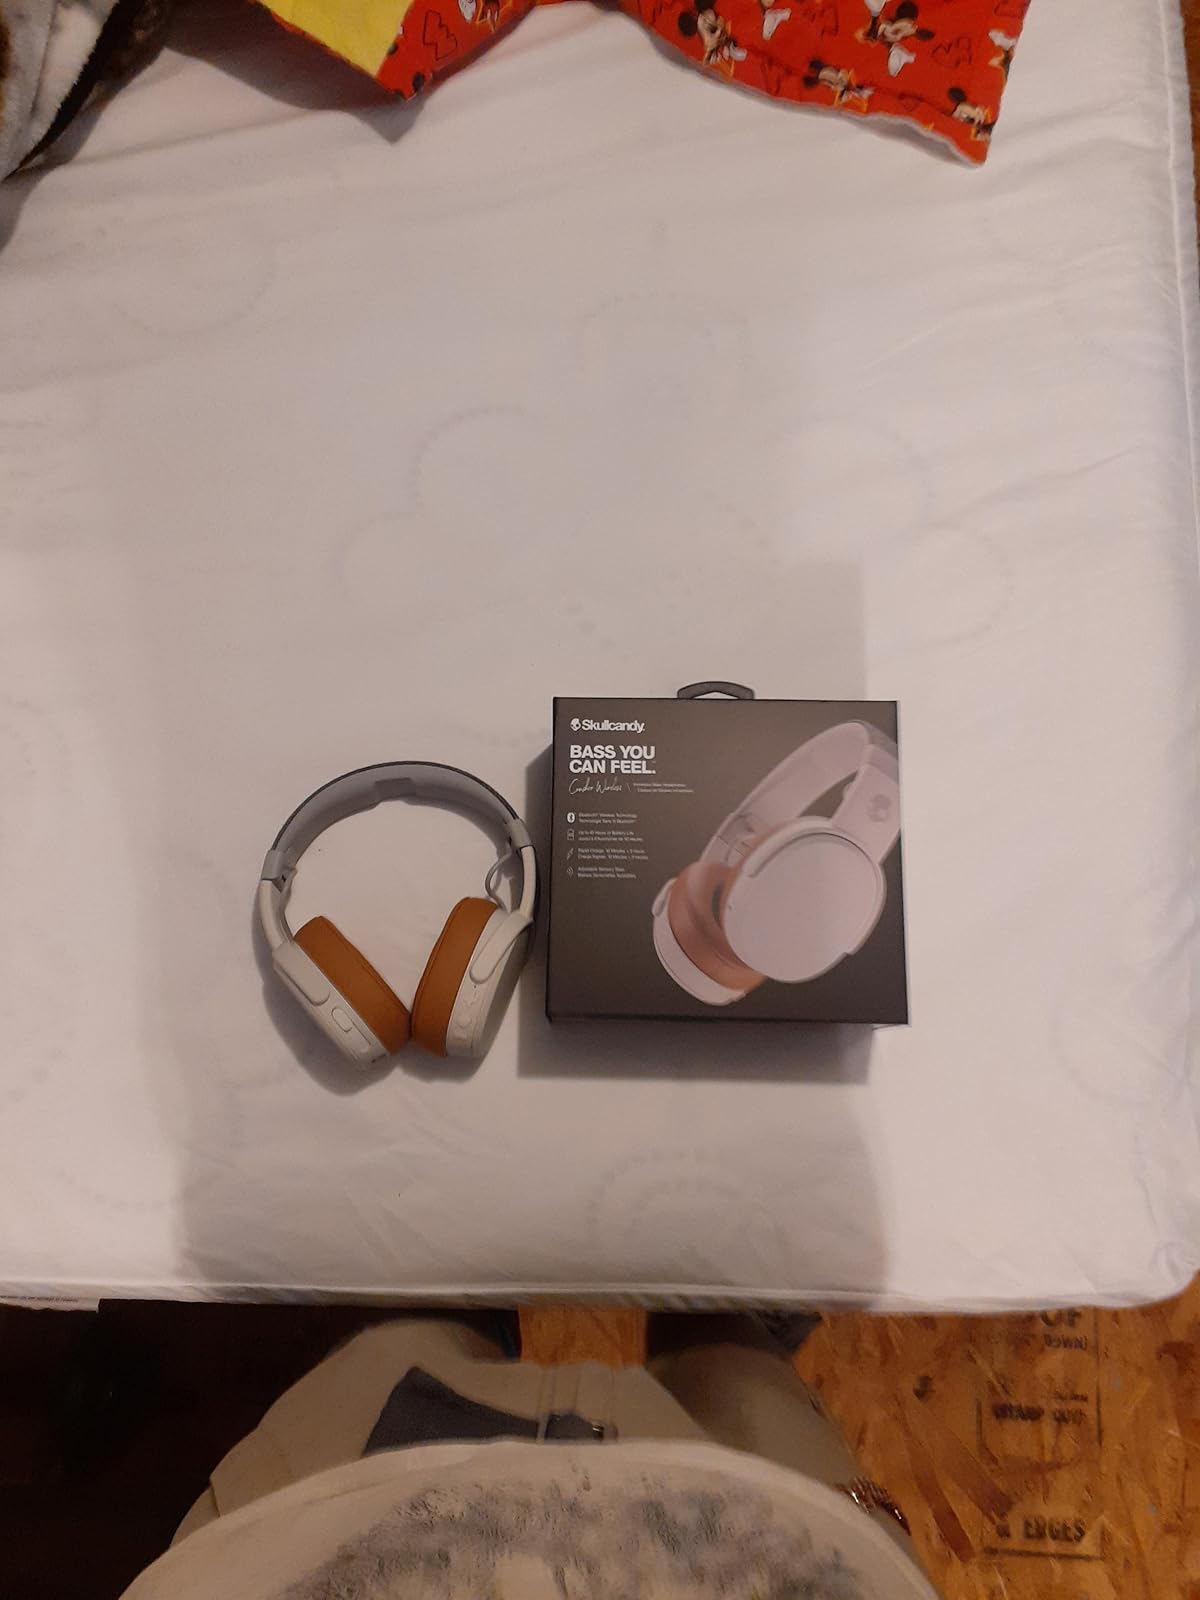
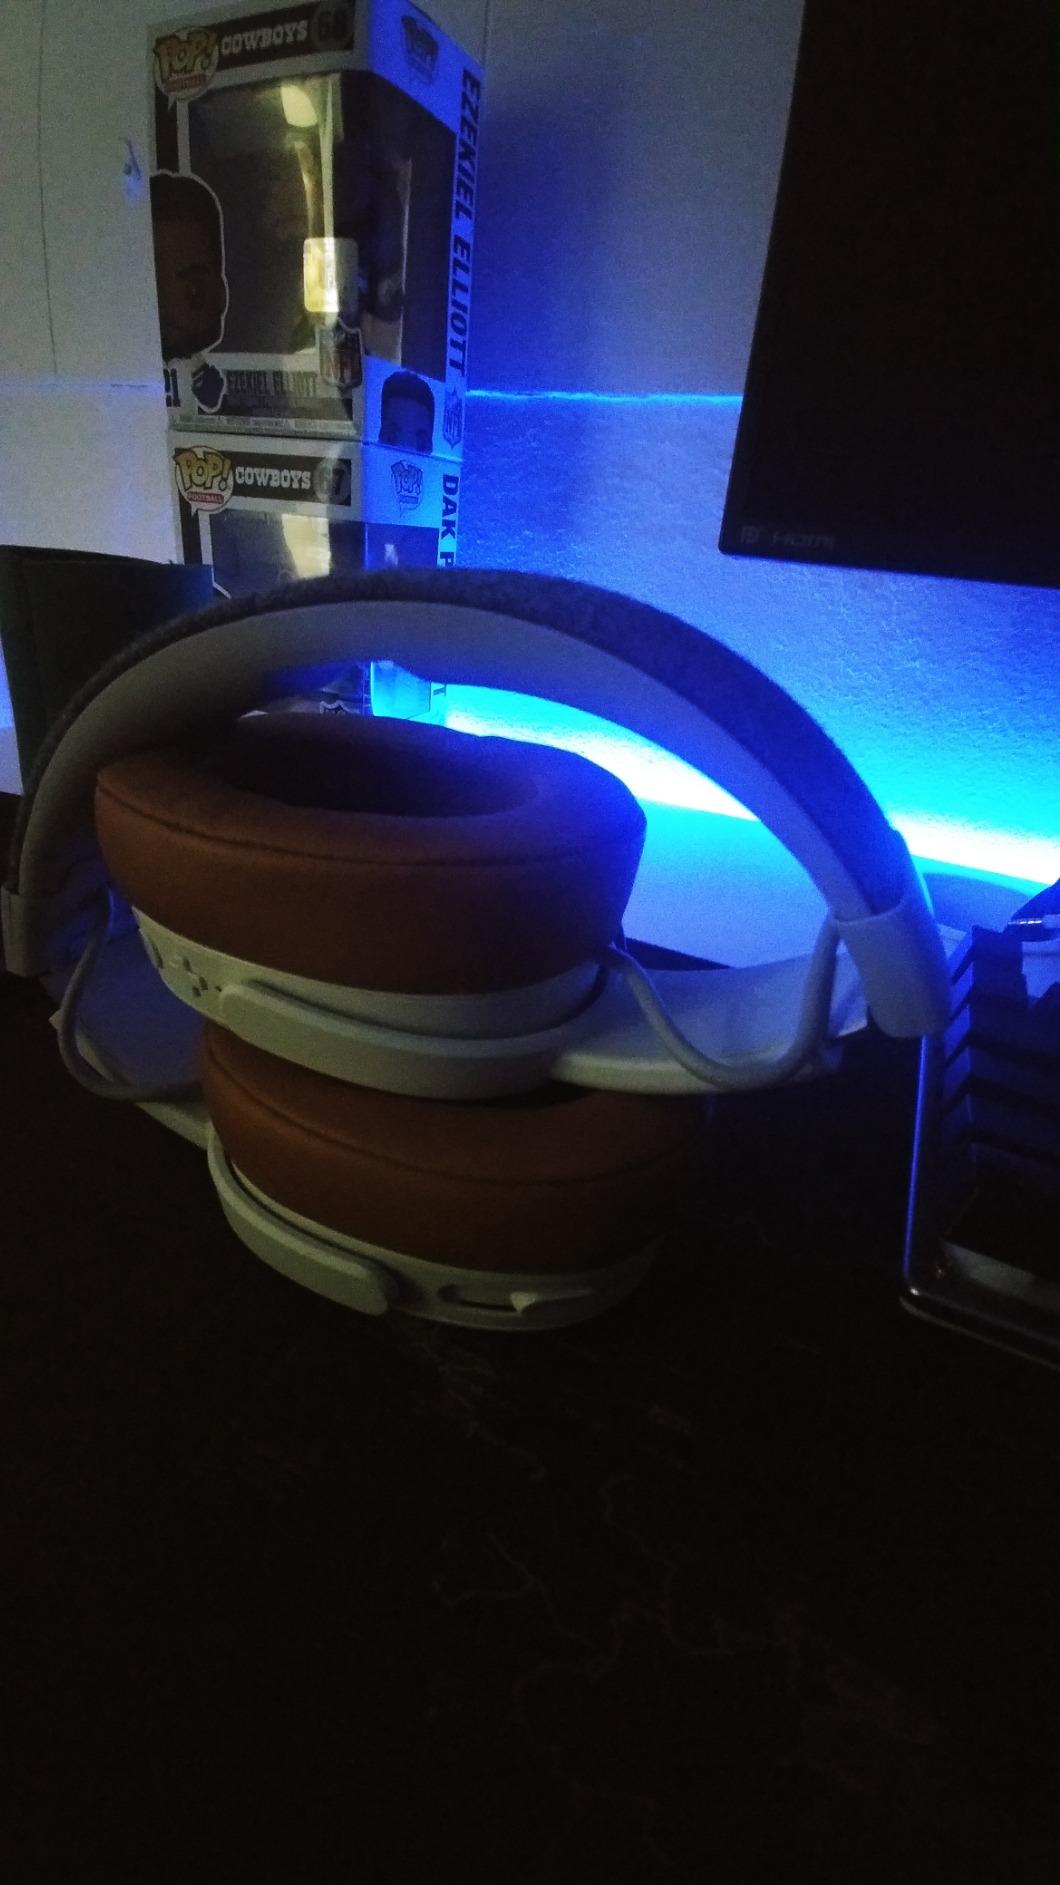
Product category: headphones
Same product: yes